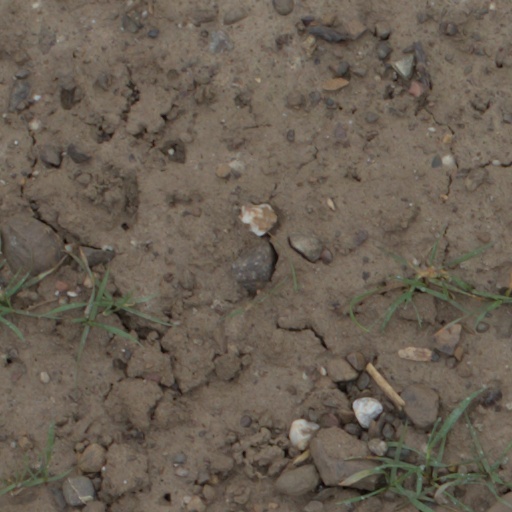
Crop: wheat